PlayStation 4

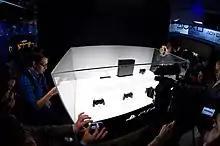
PlayStation 4 at E3 2013

According to lead architect Mark Cerny, the development of Sony's fourth video game console began as early as 2008.